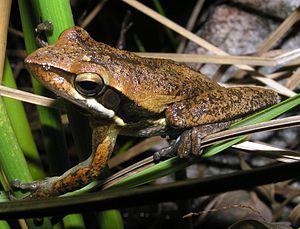
Litoria adelaidensis est une espèce d'amphibiens de la famille des Pelodryadidae.